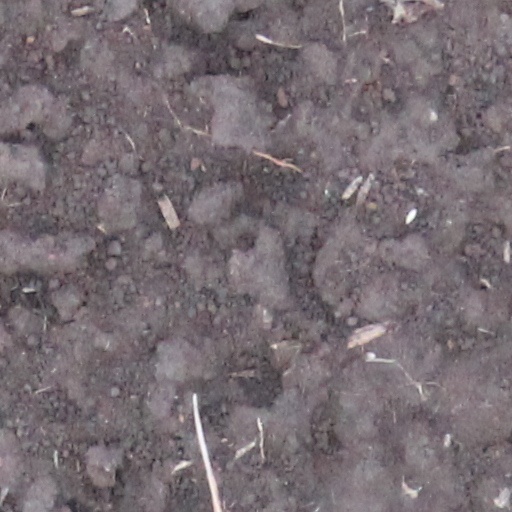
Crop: wheat